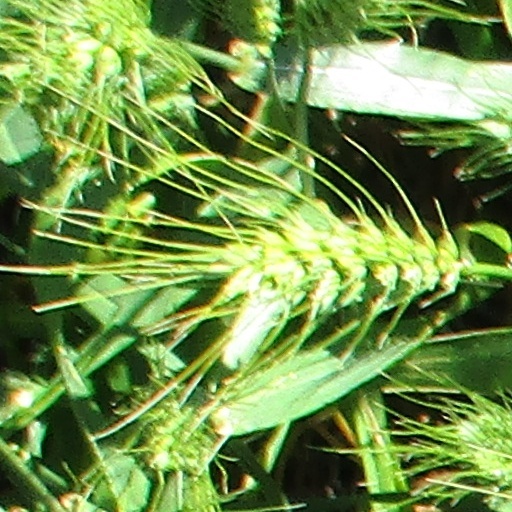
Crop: wheat